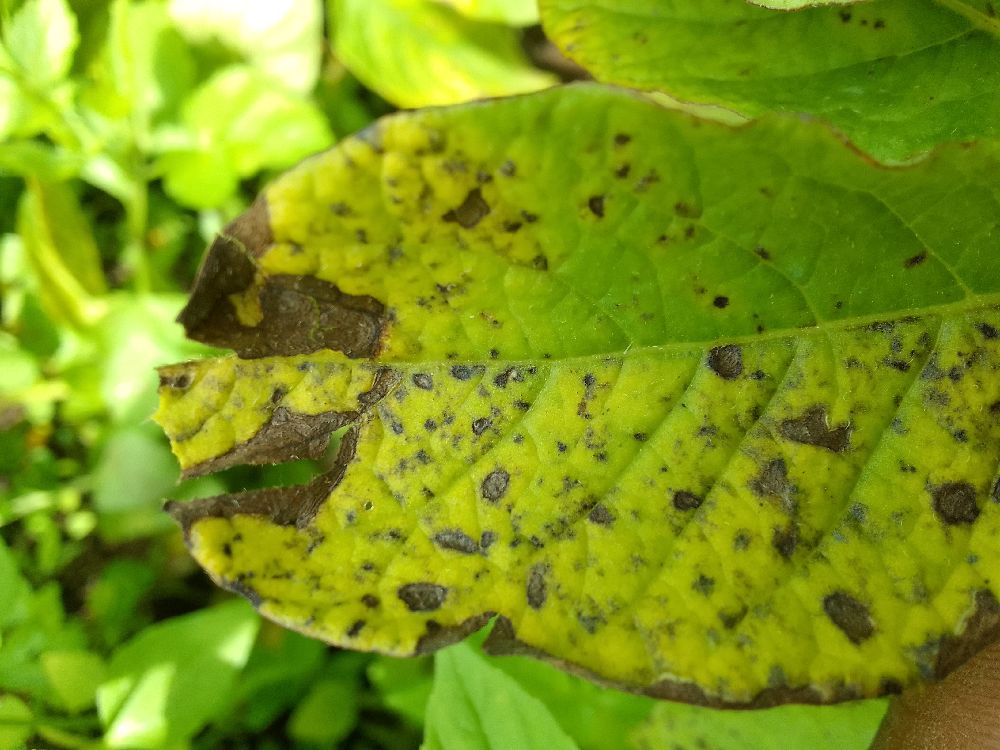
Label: Early blight